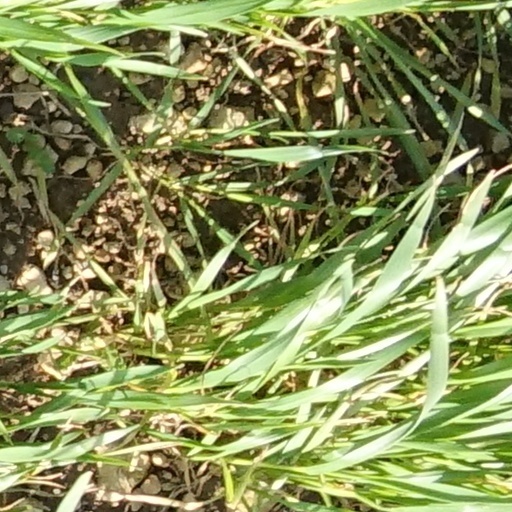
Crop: wheat